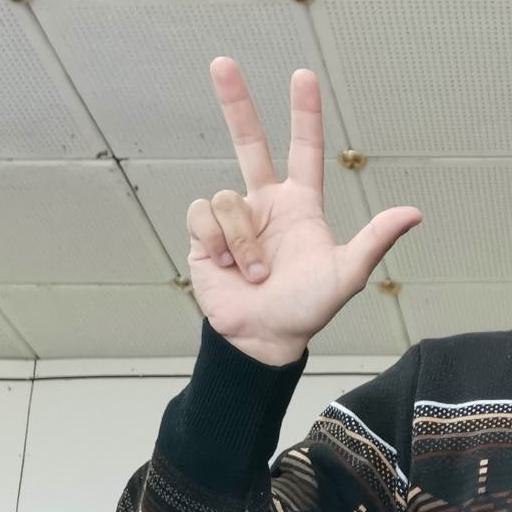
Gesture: three2